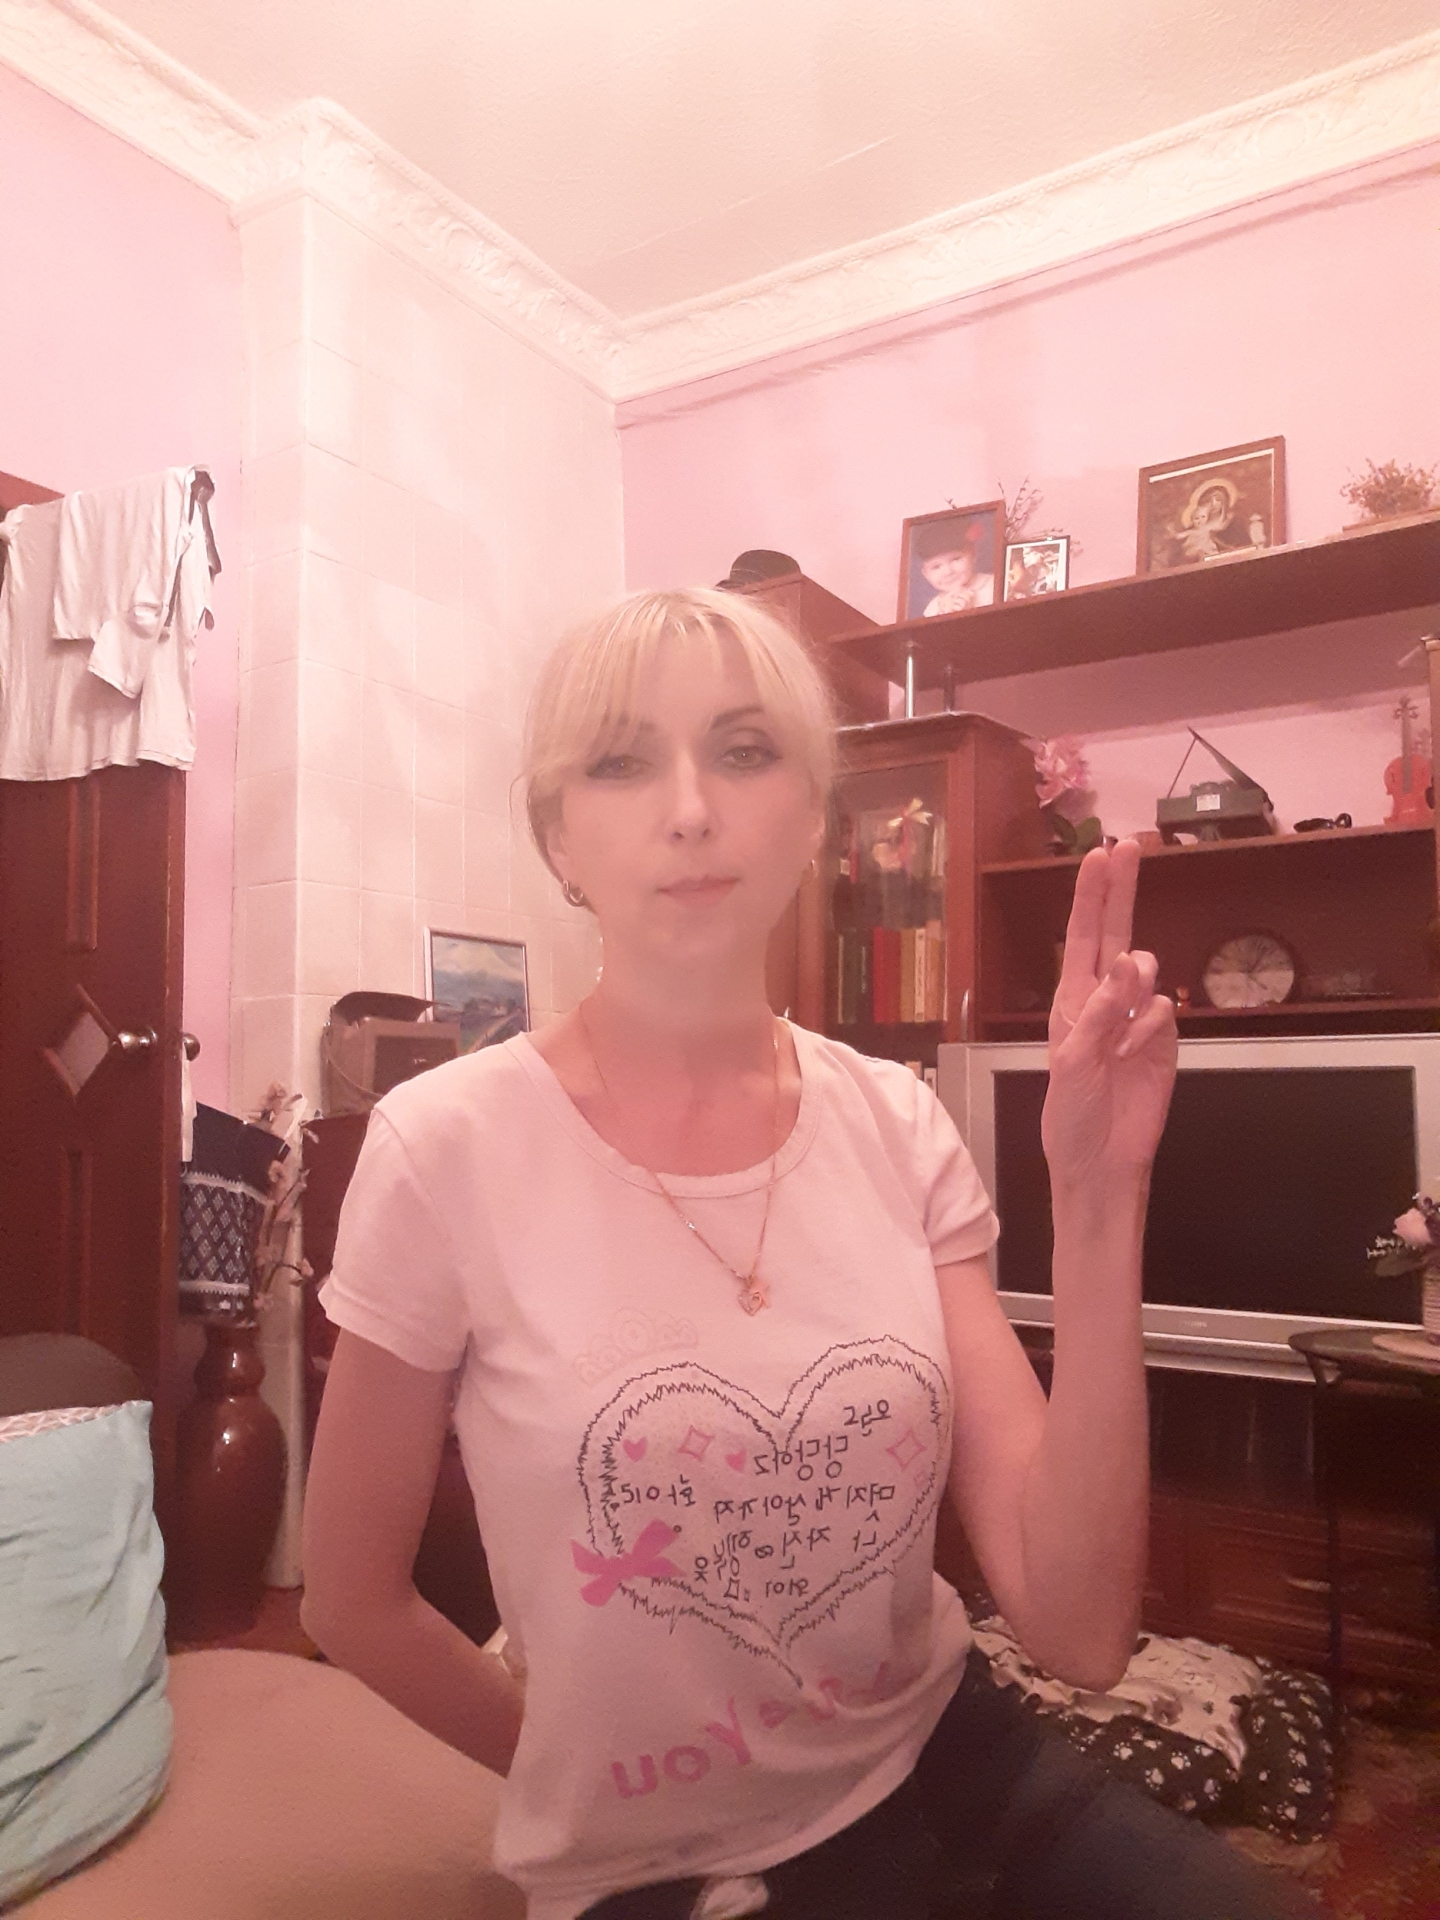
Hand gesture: two_up